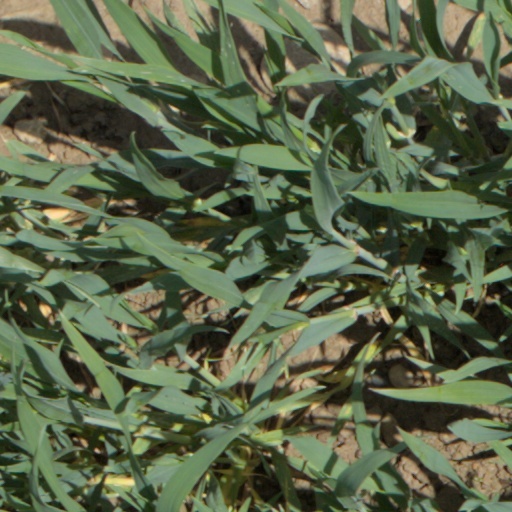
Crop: wheat